Mark Foy (businessman)

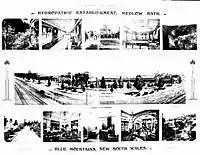
Advertisement for the Hydro Majestic shortly after it opened in 1904

In July 1904 Mark Foy opened the Hydro Majestic Hotel at Medlow Bath. Several years previously he had bought the Belgravia Hotel and the residence of William Hargraves (the son of Edward Hargraves discoverer of gold in Australia). Between these he placed the domed concert and dance hall (called the casino) which he had shipped from Chicago. They were linked by buildings one of which was a long gallery which can be seen in the photo on the right. This was described in a newspaper article shortly before the hotel opened in the following terms.